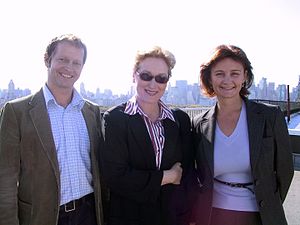
Karen Blixen - Out of This World / Priser
Meryl Streep med instruktørerne Marcus Mandal og Anna von Lowzow. Fra optagelserne i New York til "Karen Blixen - Out of this world".
Meryl Streep with directors Marcus Mandal and Anna von Lowzow. Filming in New York for ""Karen Blixen - Out of this world""."
Karen Blixen - Out of This World er en dokumentarfilm om den succesfulde, stærke og fandenivoldske kvinde Karen Blixen, som gik imod tidens normer. Den er instrueret af Anna von Lowzow og Marcus Mandal.